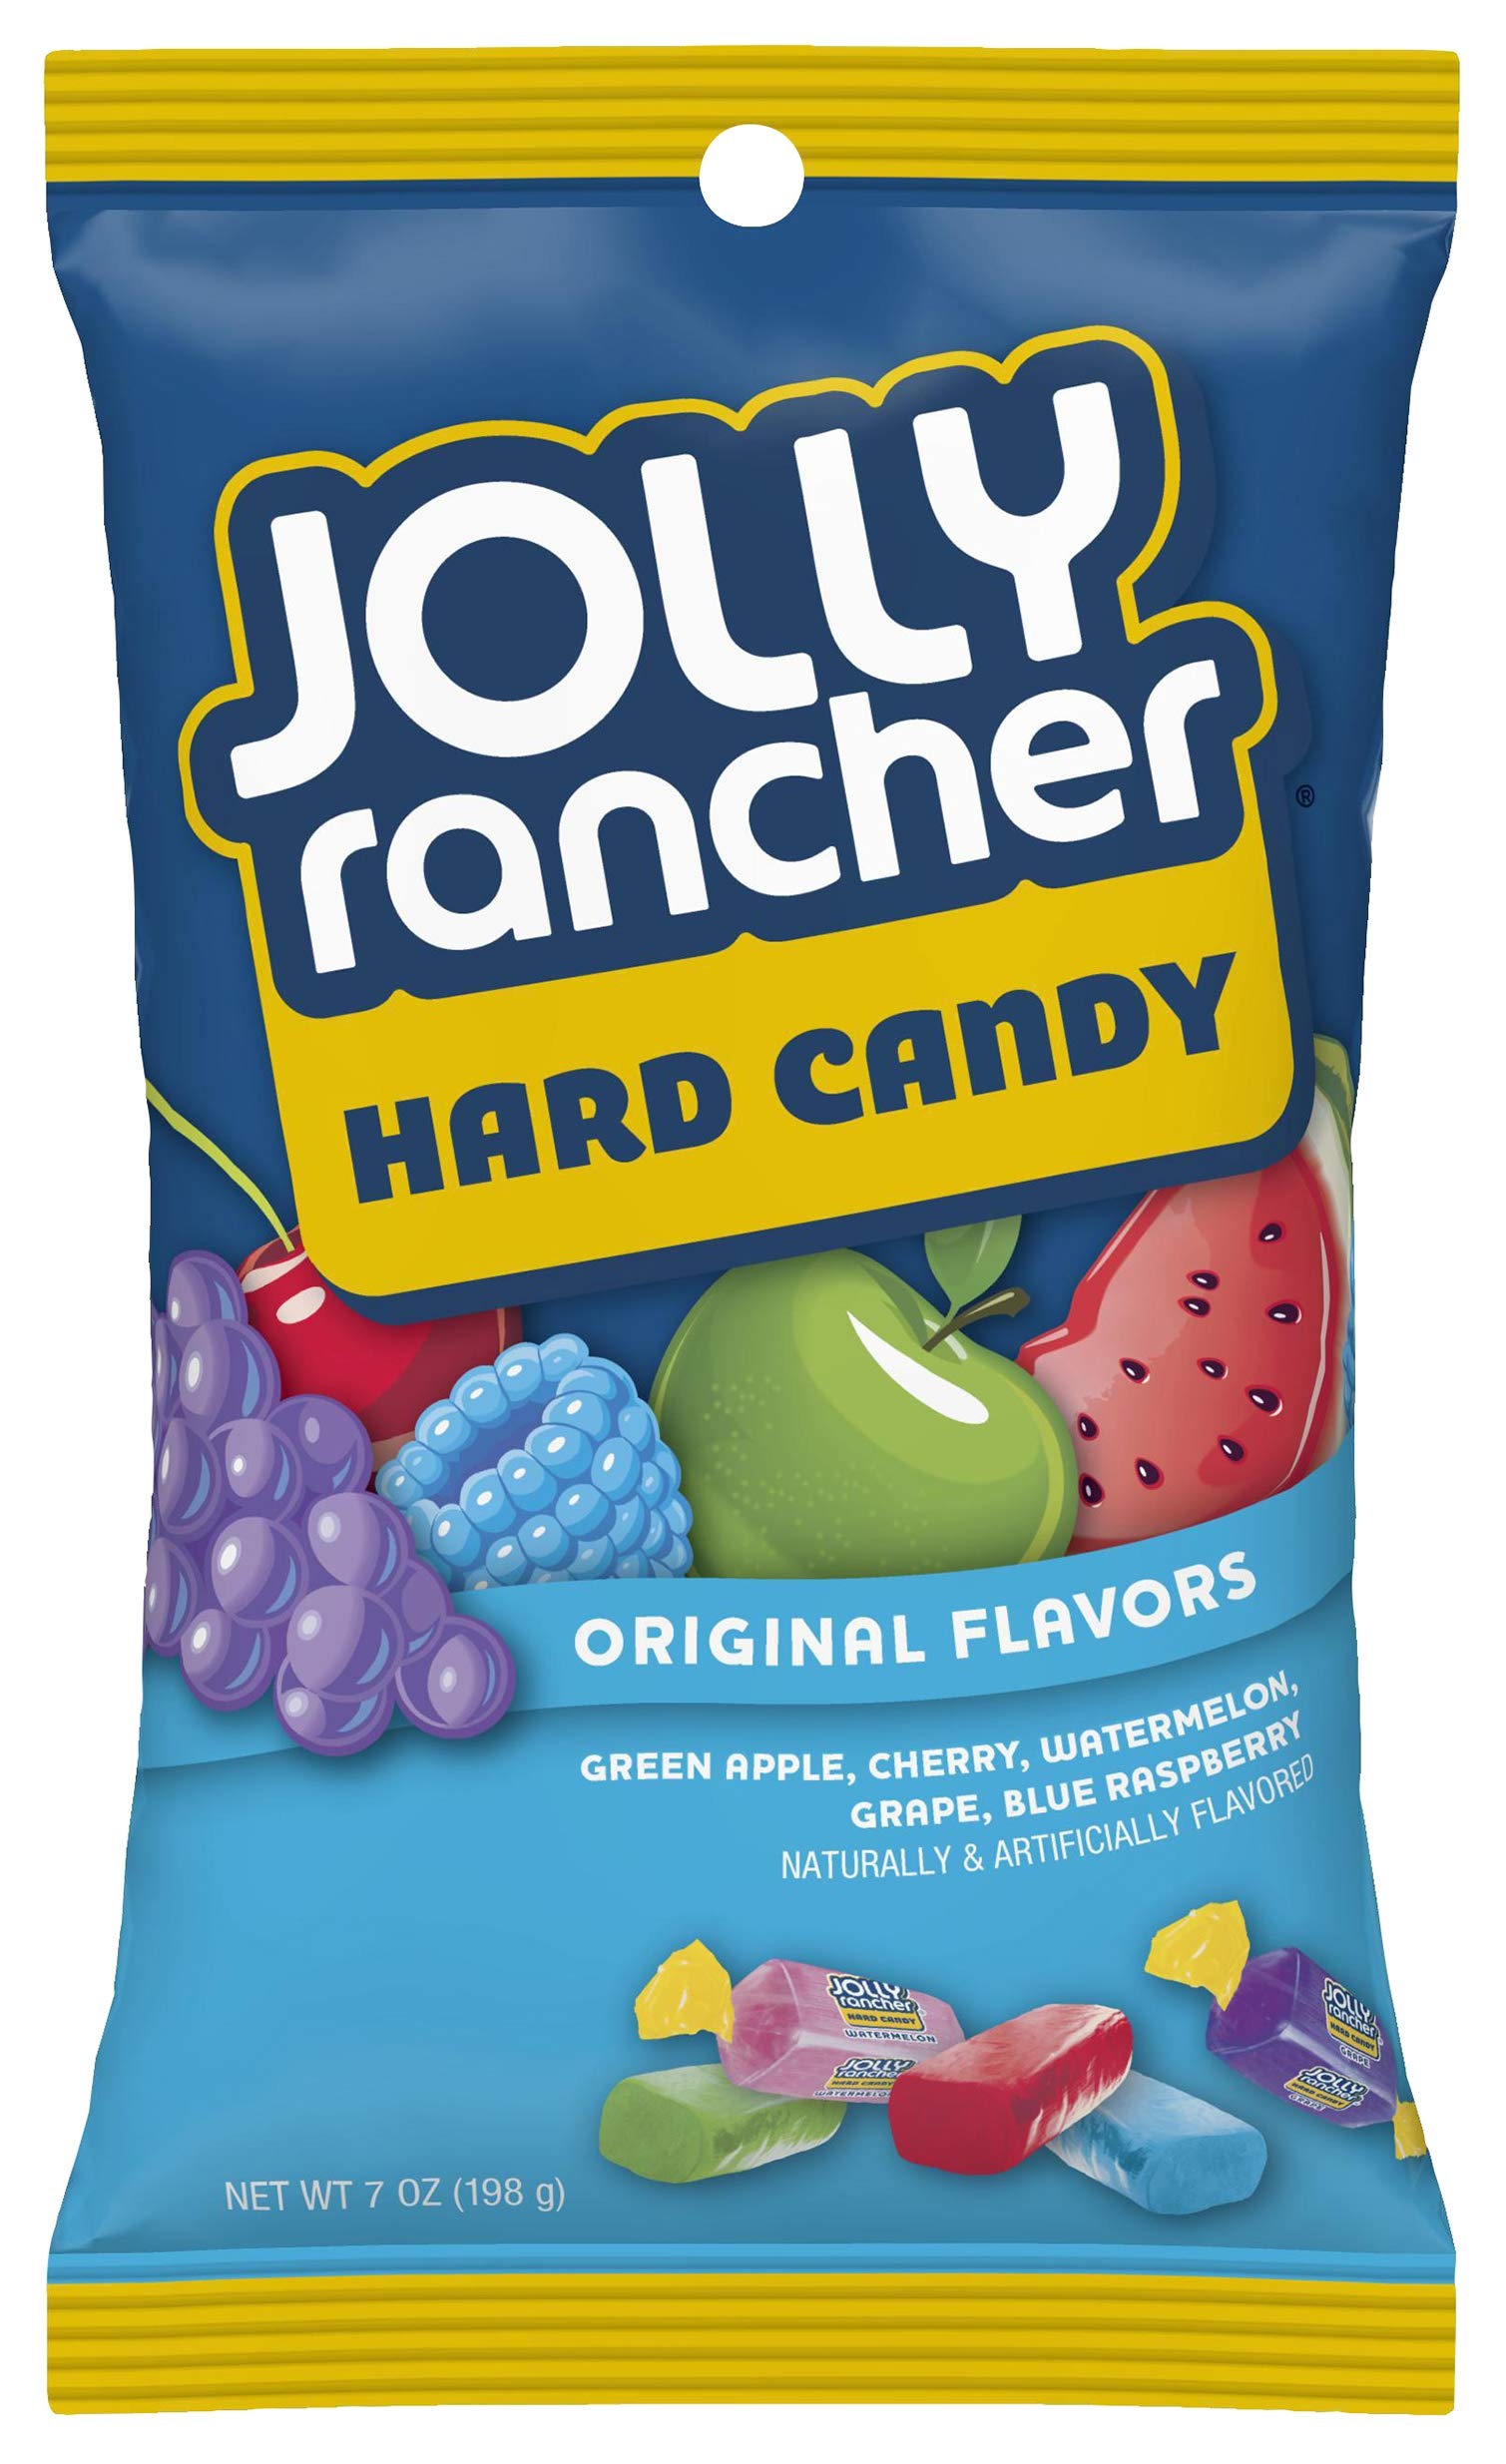
Item Name: Jolly Ranchers Original Hard Candy 7 OZ (198g) 3 Pack
Bullet Point 1: Wake up your taste buds with untamed fruit flavor!
Bullet Point 2: Flavors include apple, blue raspberry, cherry, watermelon and grape
Bullet Point 3: A fat-free hard candy
Bullet Point 4: Naturally and artificially flavored
Bullet Point 5: Includes 3 bags of Jolly Rancher Hard Candy in Original Fruit Flavors (198g bags)
Product Description: "This large sharing bag bursts with mouthwatering, delicious iconic Jolly Rancher original flavor hard candy.
Value: 21.0
Unit: Ounce

Price: 3.29